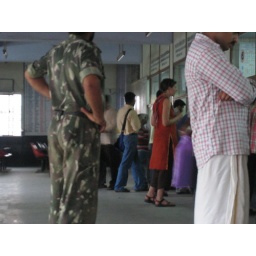
E standing in line at Ernakulam train station.